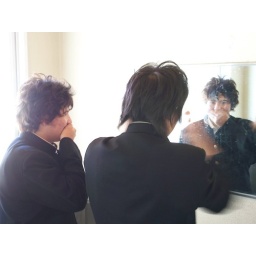
the third grade boys fix their hair in this mirror outside my office every morning